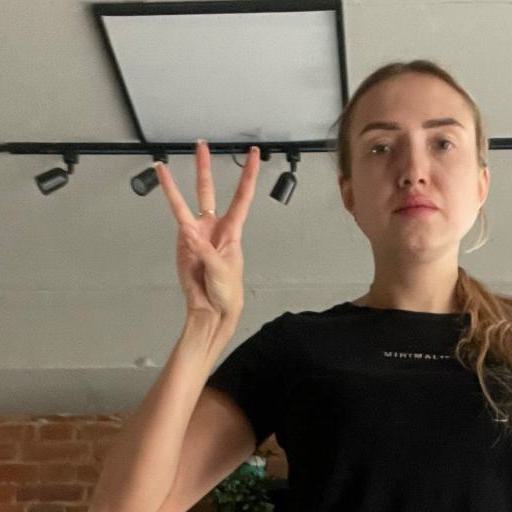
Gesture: three